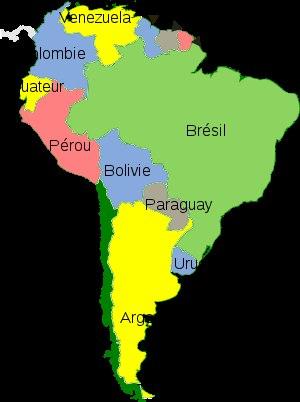
L’Amérique du Sud est un continent ou un sous-continent et la partie méridionale de l'Amérique. Il est situé entièrement dans l'hémisphère ouest et principalement dans l'hémisphère sud. Il est bordé à l'ouest par l'océan Pacifique et au nord et à l'est par l'océan Atlantique. L'Amérique centrale, qui relie le sous-continent à l'Amérique du Nord, et les Caraïbes sont situées au nord-ouest.